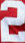
Number: 2